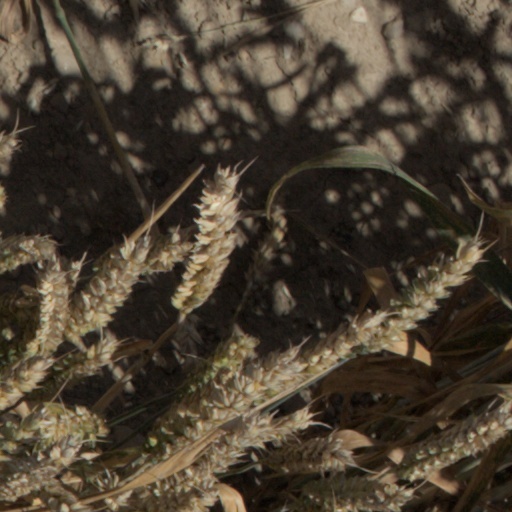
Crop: wheat